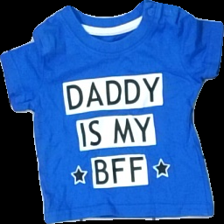
View: front
Type: T-shirt
Category: Children
Brand: Primark
Colors: Blue, White, Black
Material: 100% cotton
Pattern: Other
Cut: Regular
Size: 62
Season: All
Damage location: middle left
Damage 2 location: top left
Damage 3 location: bottom right
Price range: <50
Recommended usage: Reuse
Description: blå t-shirt med text fram